High Velocity Aircraft Rocket

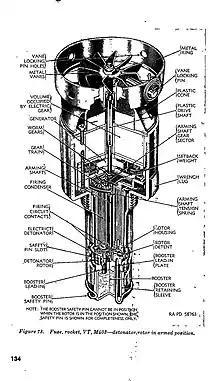
A cutaway drawing of the M403 VT fuze used on the Mk 6 Mod 4 head. For security reasons, the actual radar components are not shown, with the space being left empty and vaguely captioned "Volume occupied by electrical gear."

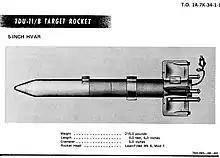
TDU-11/B target rocket

Some surviving HVAR rockets were converted to training targets for pilots to practice firing AIM-9 Sidewinder infrared-guided missiles. Known as the TDU-11/B to the US Air Force and Target Rocket Mark 26 Mod 0 to the US Navy, it was heavier than the base rocket at about 215lb. The target rocket used a Mk.6 head with inert lead ballast and was fitted with four Mark 21 (aluminum construction) or 33 (steel) tracking flares, 10 inches long by 1 inch wide and carrying 100 grams of pyrotechnic mixture, to provide a strong IR signature for the Sidewinder to lock onto. Carried paired with AIM-9s on AERO-3B launchers, a pilot would fire the rocket, then switch to his Sidewinder, wait for it to acquire the tracking flares, and fire. Target rockets were phased out by the USN in the mid-1960s in favor of towed or drone targets, while the USAF and RAAF used the device into the 1980s